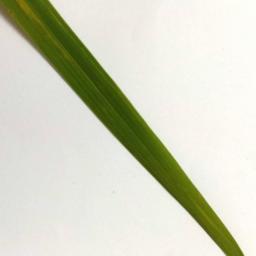
Label: Rice___Healthy